Claremont Pier

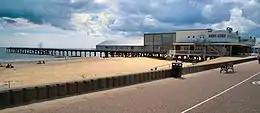
The Claremont Pier in 2016

In April 2018, the pier was put on the market with an asking price of £2.5m. It remained unsold by January 2020, by then being available at a much reduced asking price of £1.25m. By this time, it had been owned for 50 years by David Scott and his family. The pier was sold during the summer of 2020 with the new owners reopening the pier in July 2020 along with the restaurant and ice cream kiosk. Future plans included a desire to reopen the pier deck and allow people to walk along, with costs estimated at between £1.5m - £3m and requiring a grant or lottery funding to make it viable.